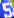
Number: 5